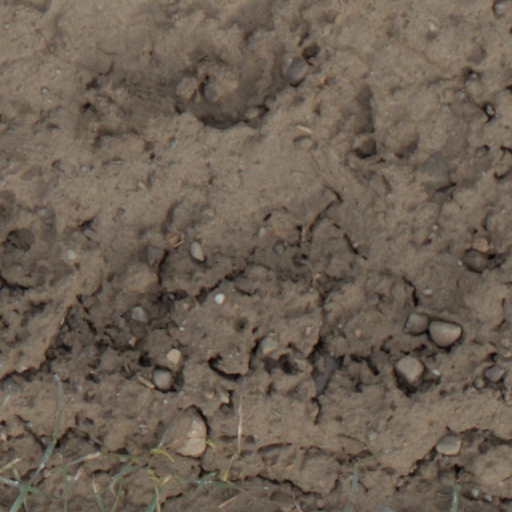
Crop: wheat